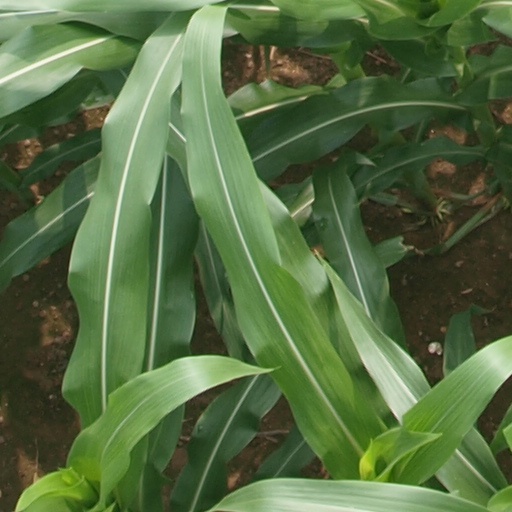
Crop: maize; corn